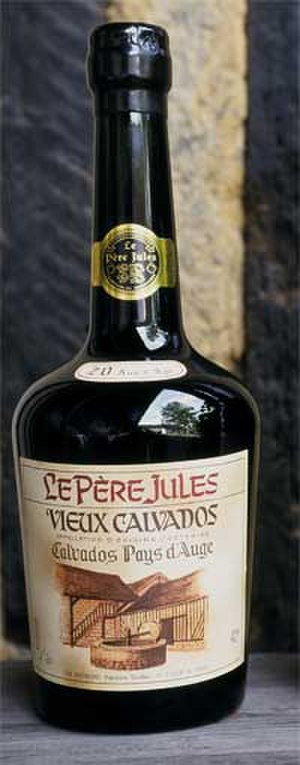
Calvados
En flaske Calvados
Calvados er æblebrændevin fra distriktet Calvados i Normandiet, Frankrig.